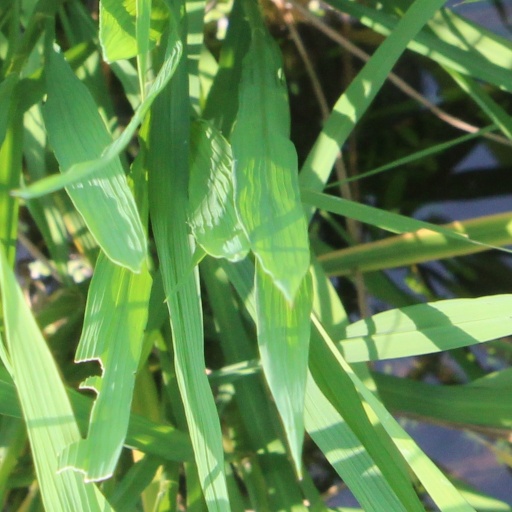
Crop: rice